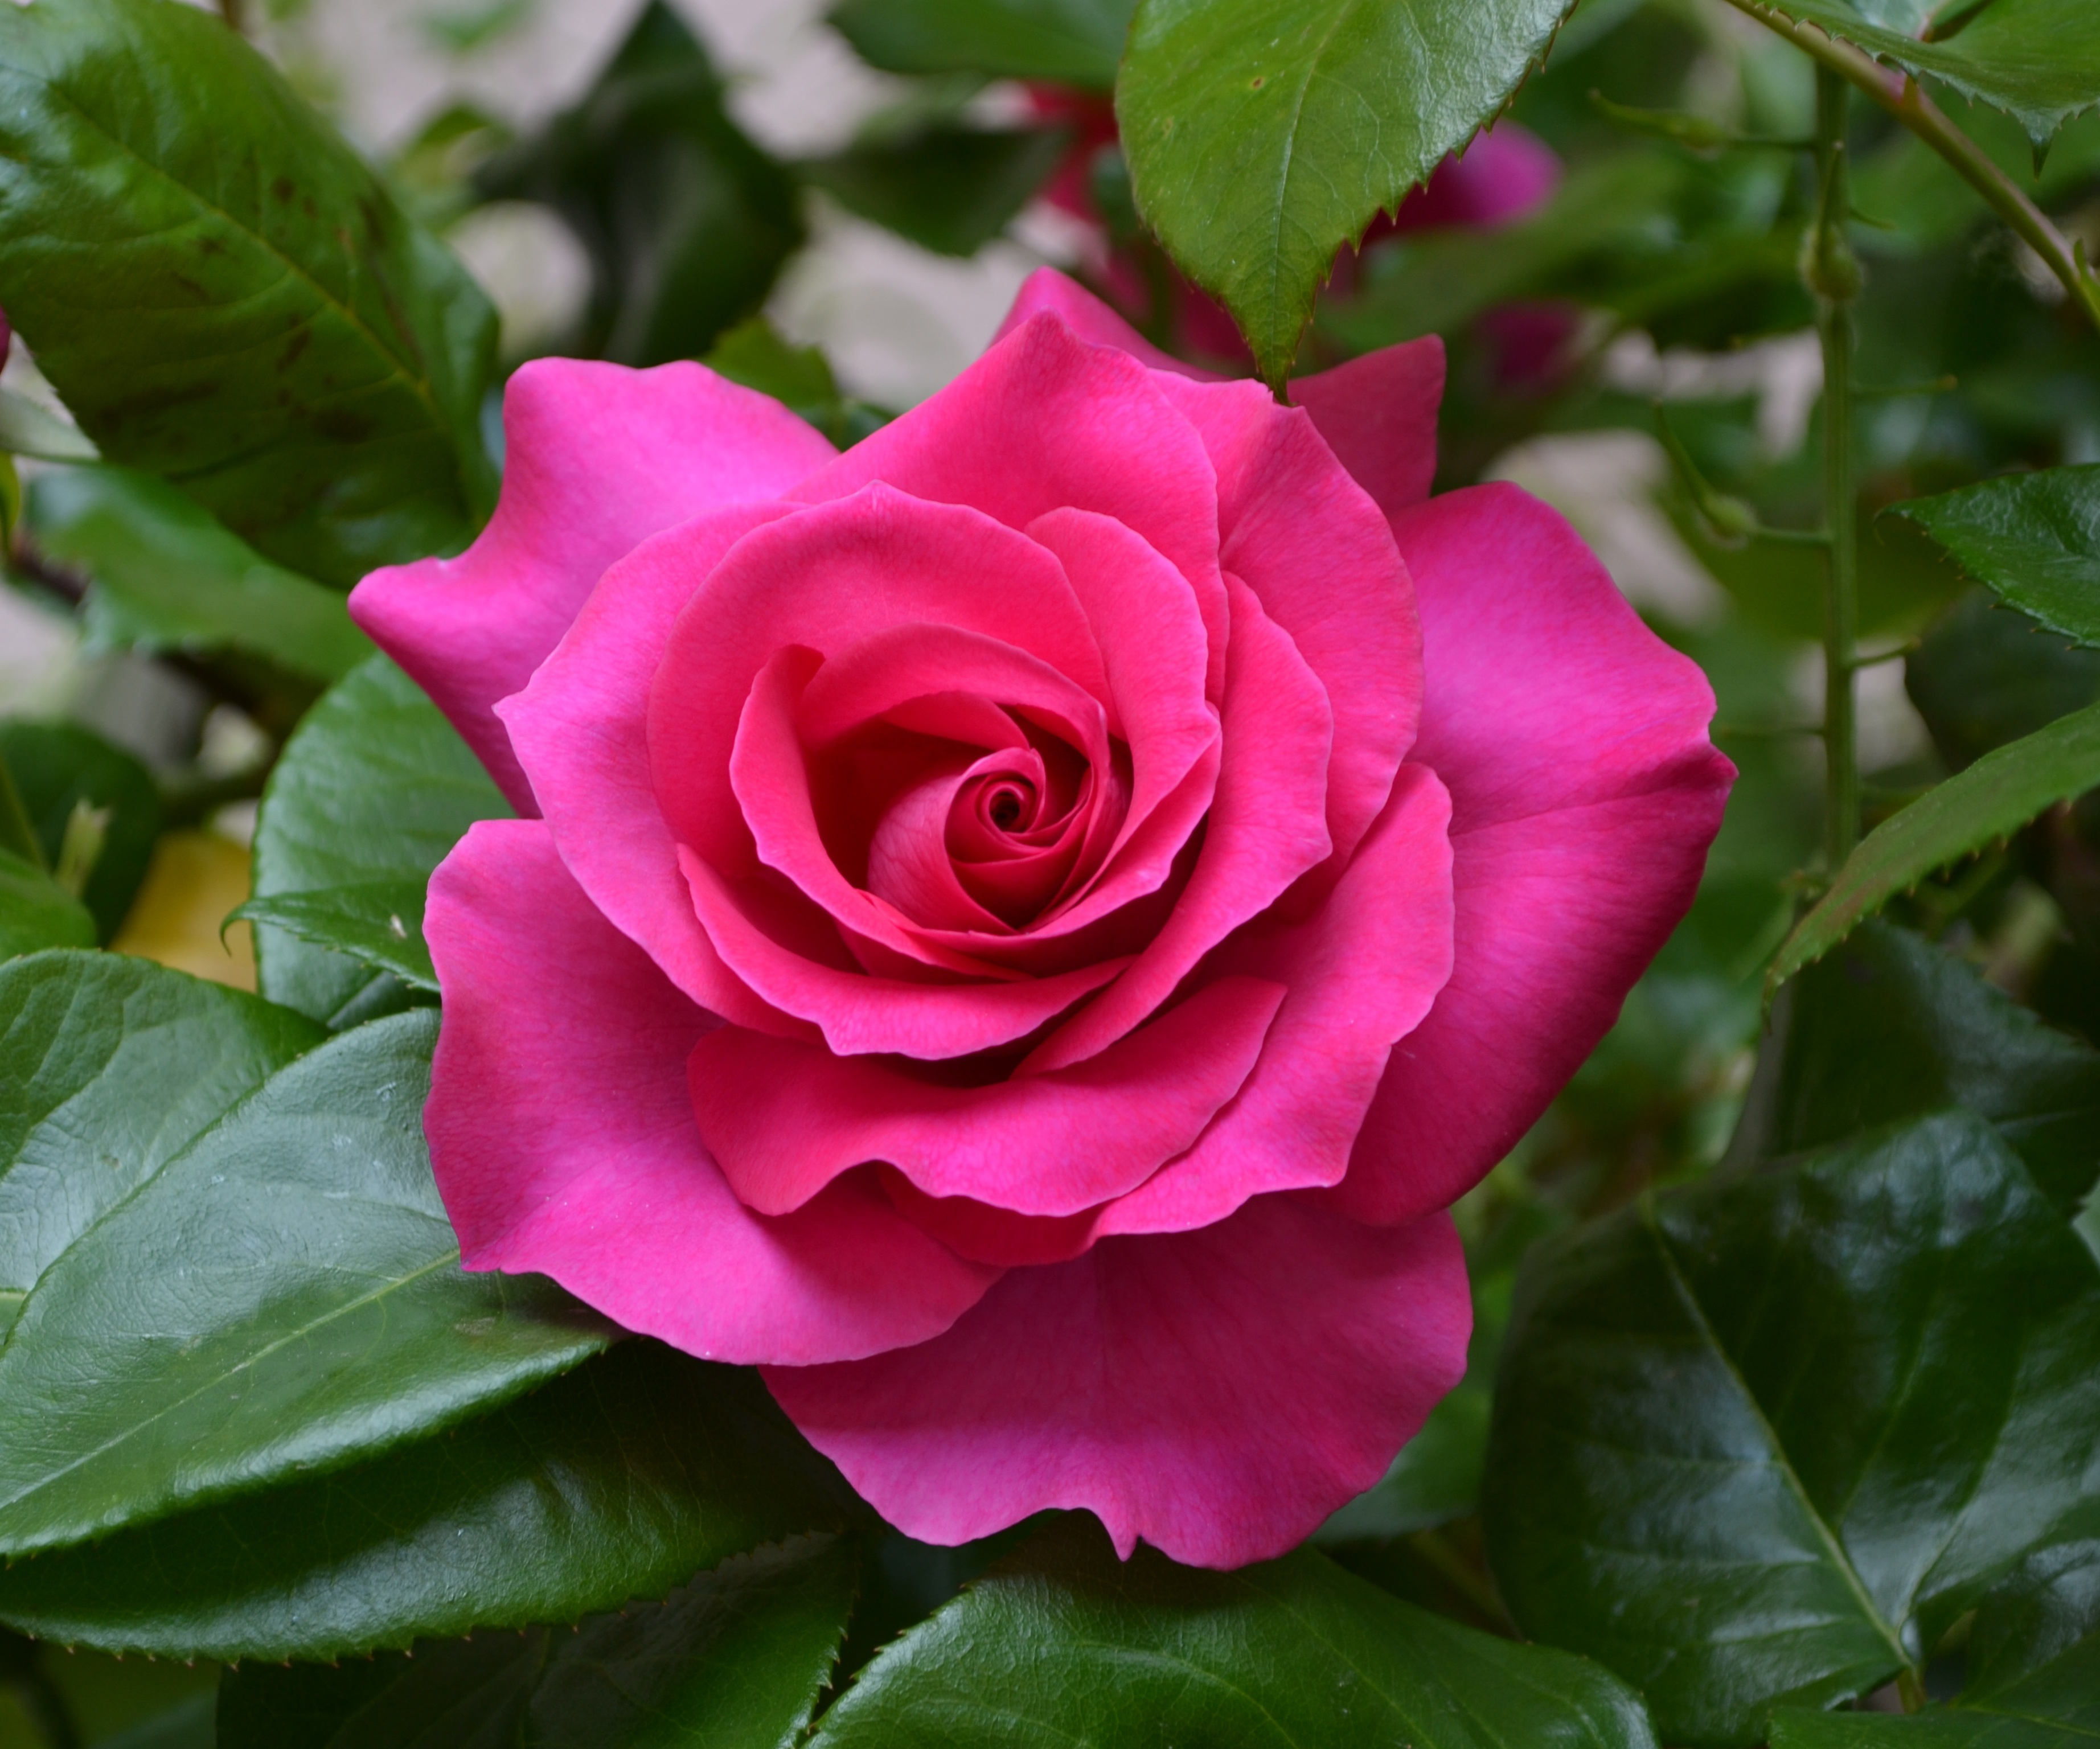
plant, flower, petal, rose, garden, pink, red rose, flowers, roses, rosa, floribunda, flowering plant, garden roses, rose family, land plant, rosa centifolia, rose order, rosa gallica